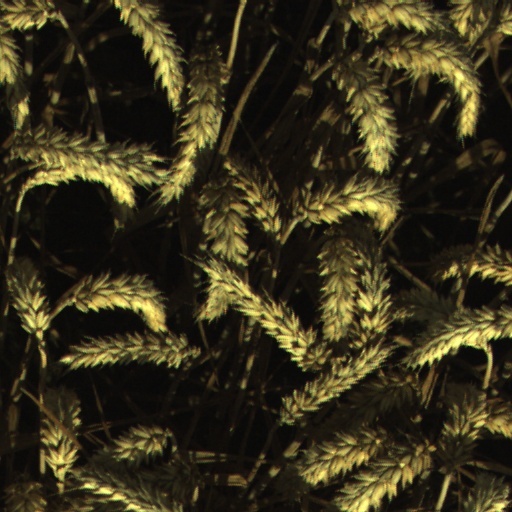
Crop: wheat